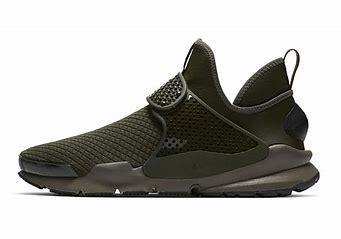
Brand: Nike
Model: Sock Dart